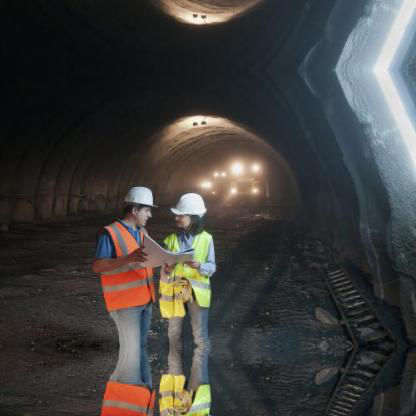
Objects in the image:
label: helmet
label: helmet